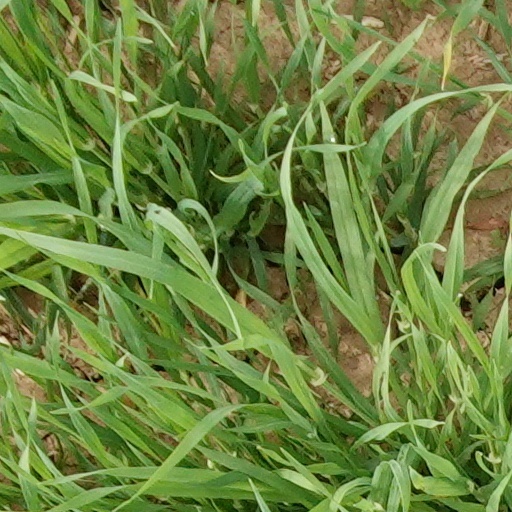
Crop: wheat